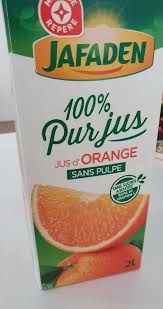
Waste category: cardboard